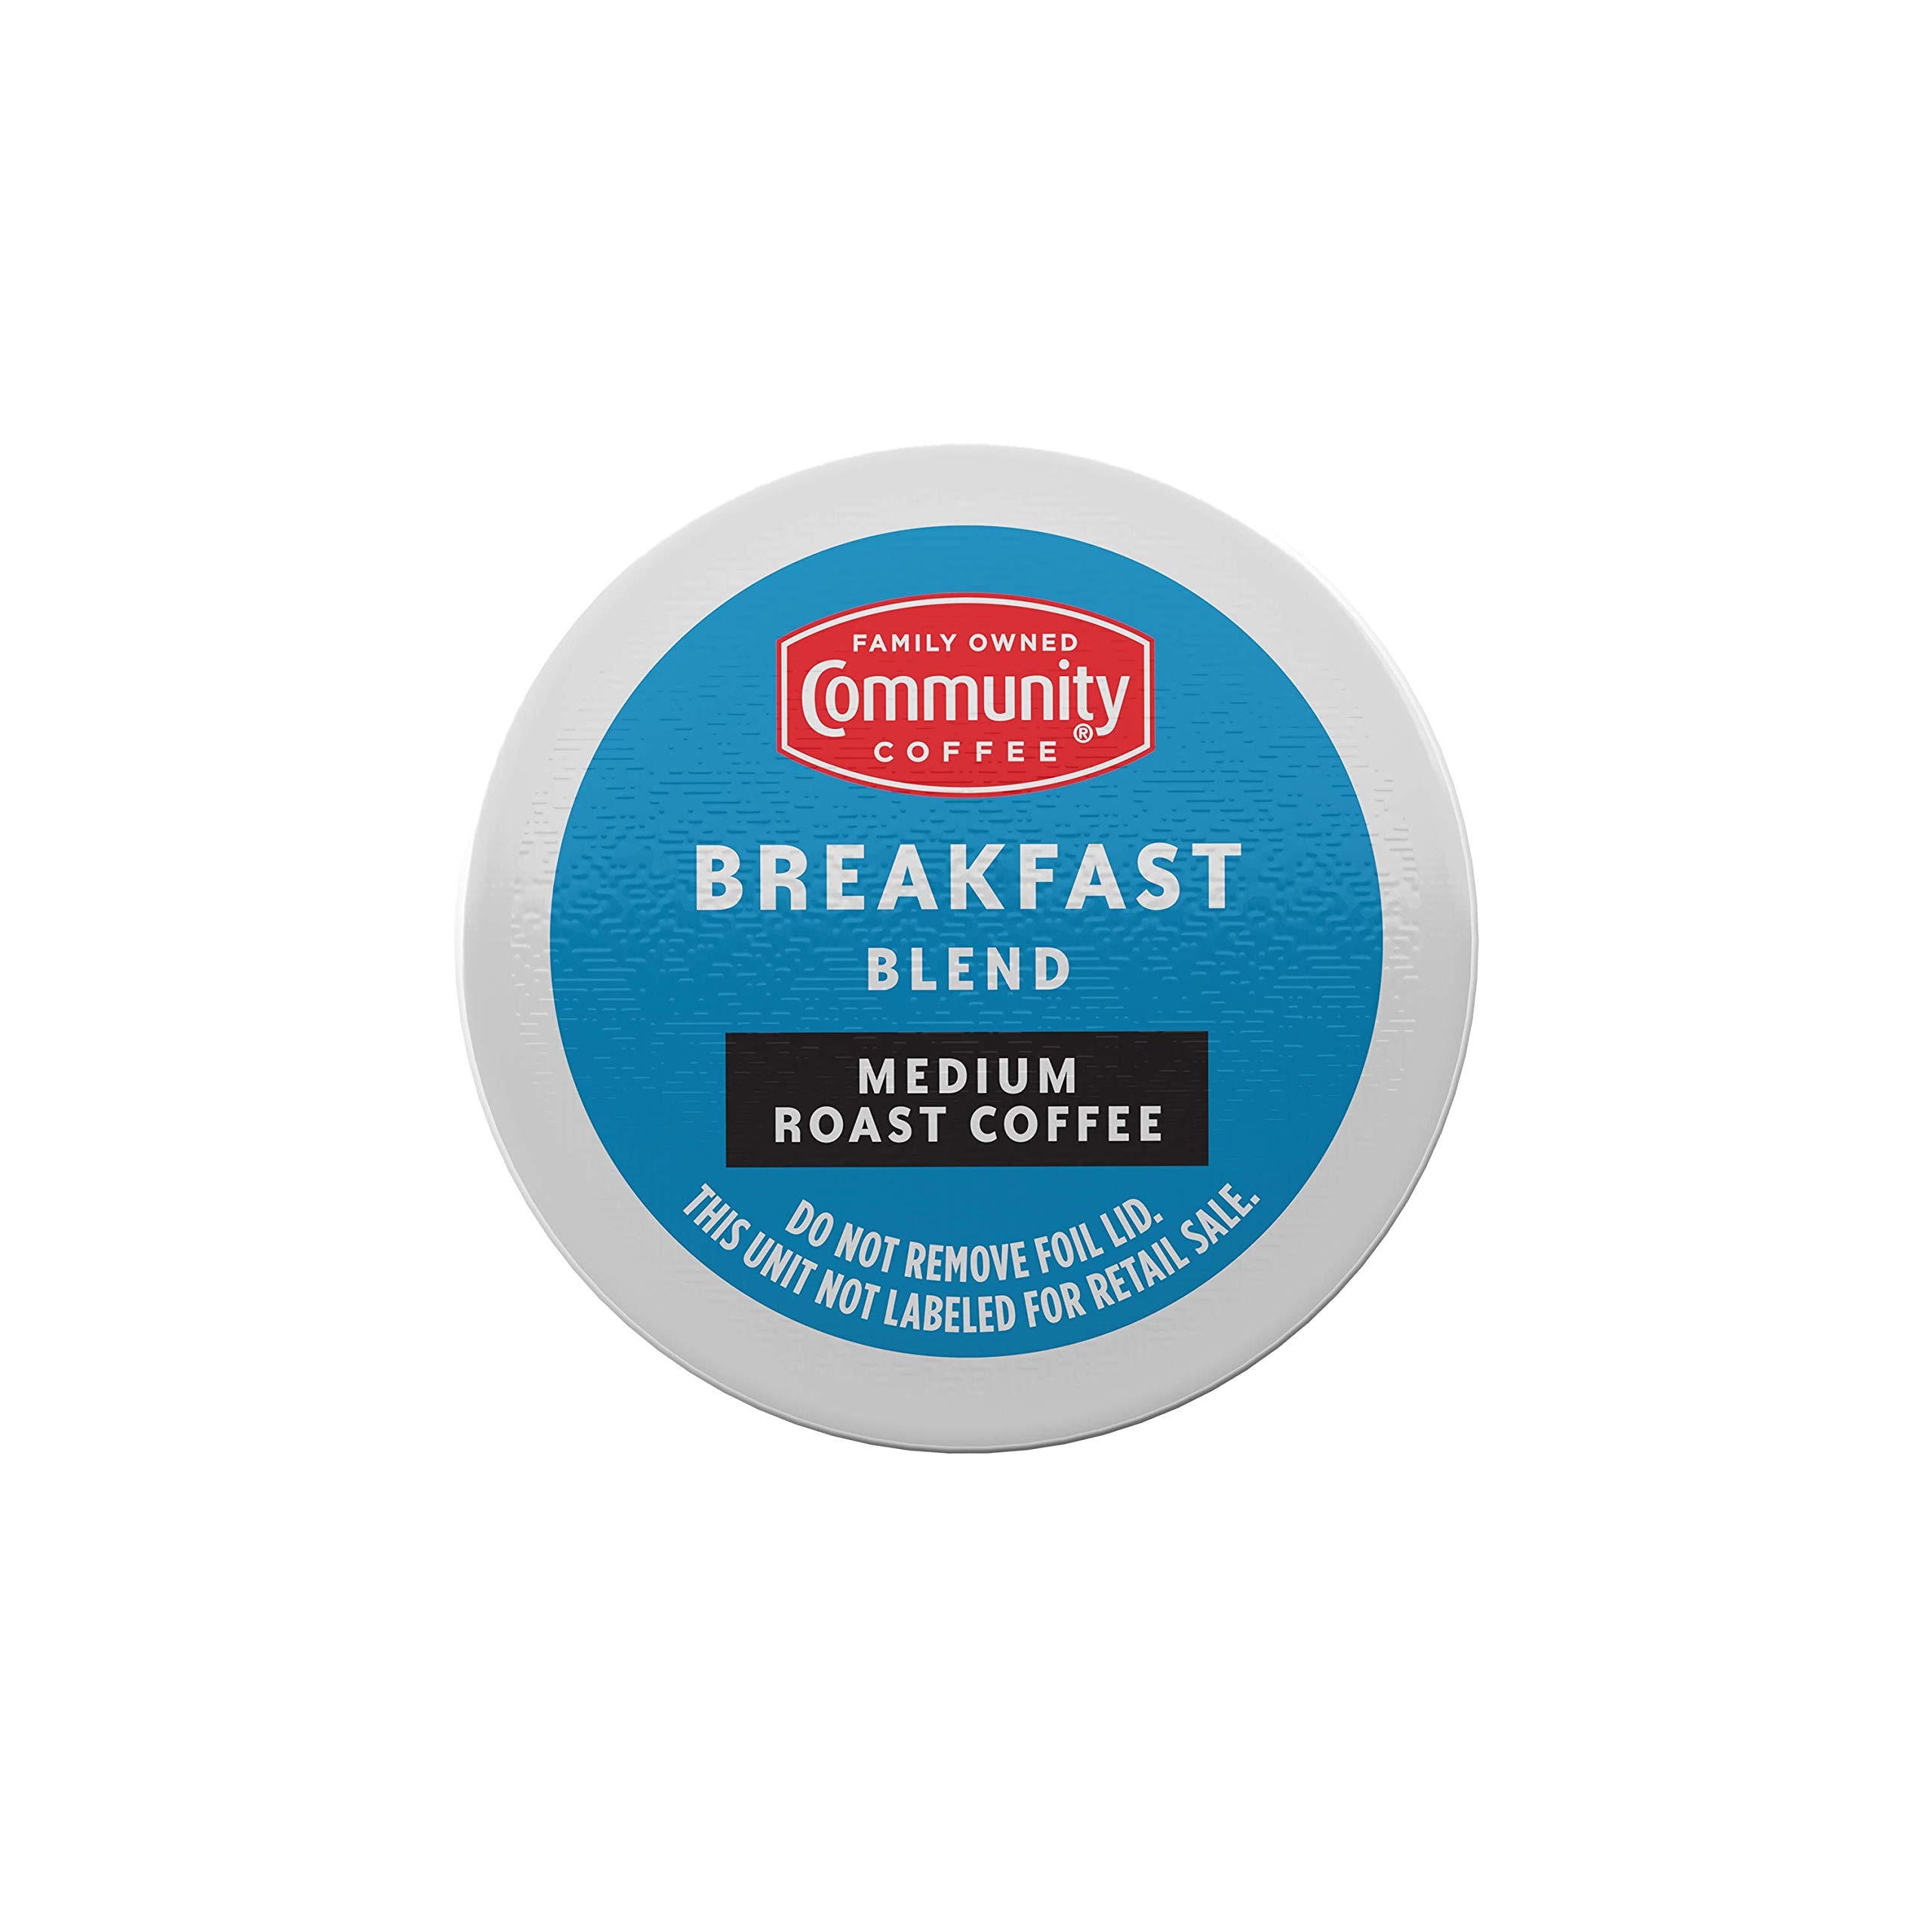
Item Name: Community Coffee Medium Roast Single Serve KCup Compatible Pods Box of Pods, Breakfast Blend, 18 Count
Bullet Point 1: BREAKFAST BLEND: Start your day with this smooth, bright, medium roast coffee with notes of honey & hazelnut. Compatible with single-serve brewing systems, including Keurig 2.0 k-cup brewers.
Bullet Point 2: COFFEE PODS: We take high-quality 100% Arabica beans, roast & grind them to perfection, then package them in single-serve coffee pods that are Keurig 2.0 (k-cup) compatible for quick & easy brewing.
Bullet Point 3: COMMUNITY IS EVERYTHING: From using responsibly-sourced coffee beans to programs that support military service members, local schools & more, Community Coffee gives back to our partners & local communities in every way we can.
Bullet Point 4: HOW YOU LIKE IT: We have k-cup compatible single-serve coffee pods for a quickly brewed cup. For reusable pods, we have whole beans or ground coffee for the same great Community Coffee taste.
Bullet Point 5: QUALITY ASSURED: All of our coffee beans go through a rigorous scoring system for body, balance, flavor & aroma. Only then can they be considered fit to bear the Community Coffee name.
Value: 18.0
Unit: count

Price: 13.205